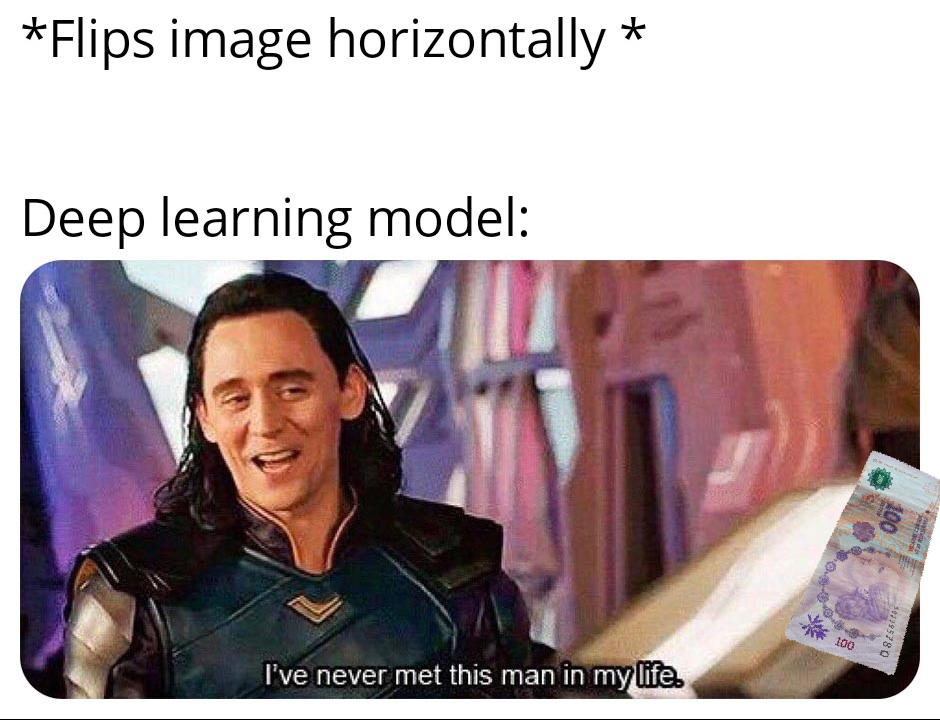
Denominación: 100